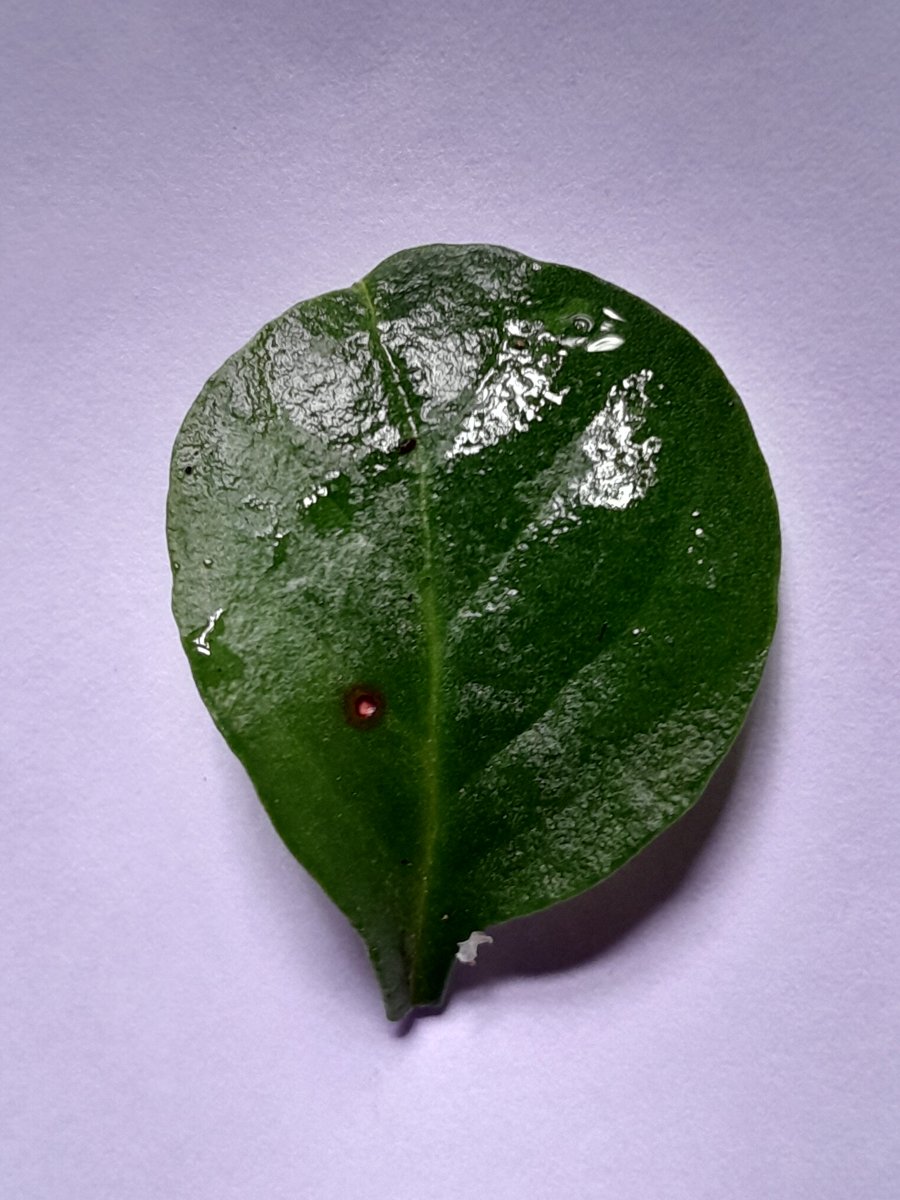
Label: Bacterial-Spot